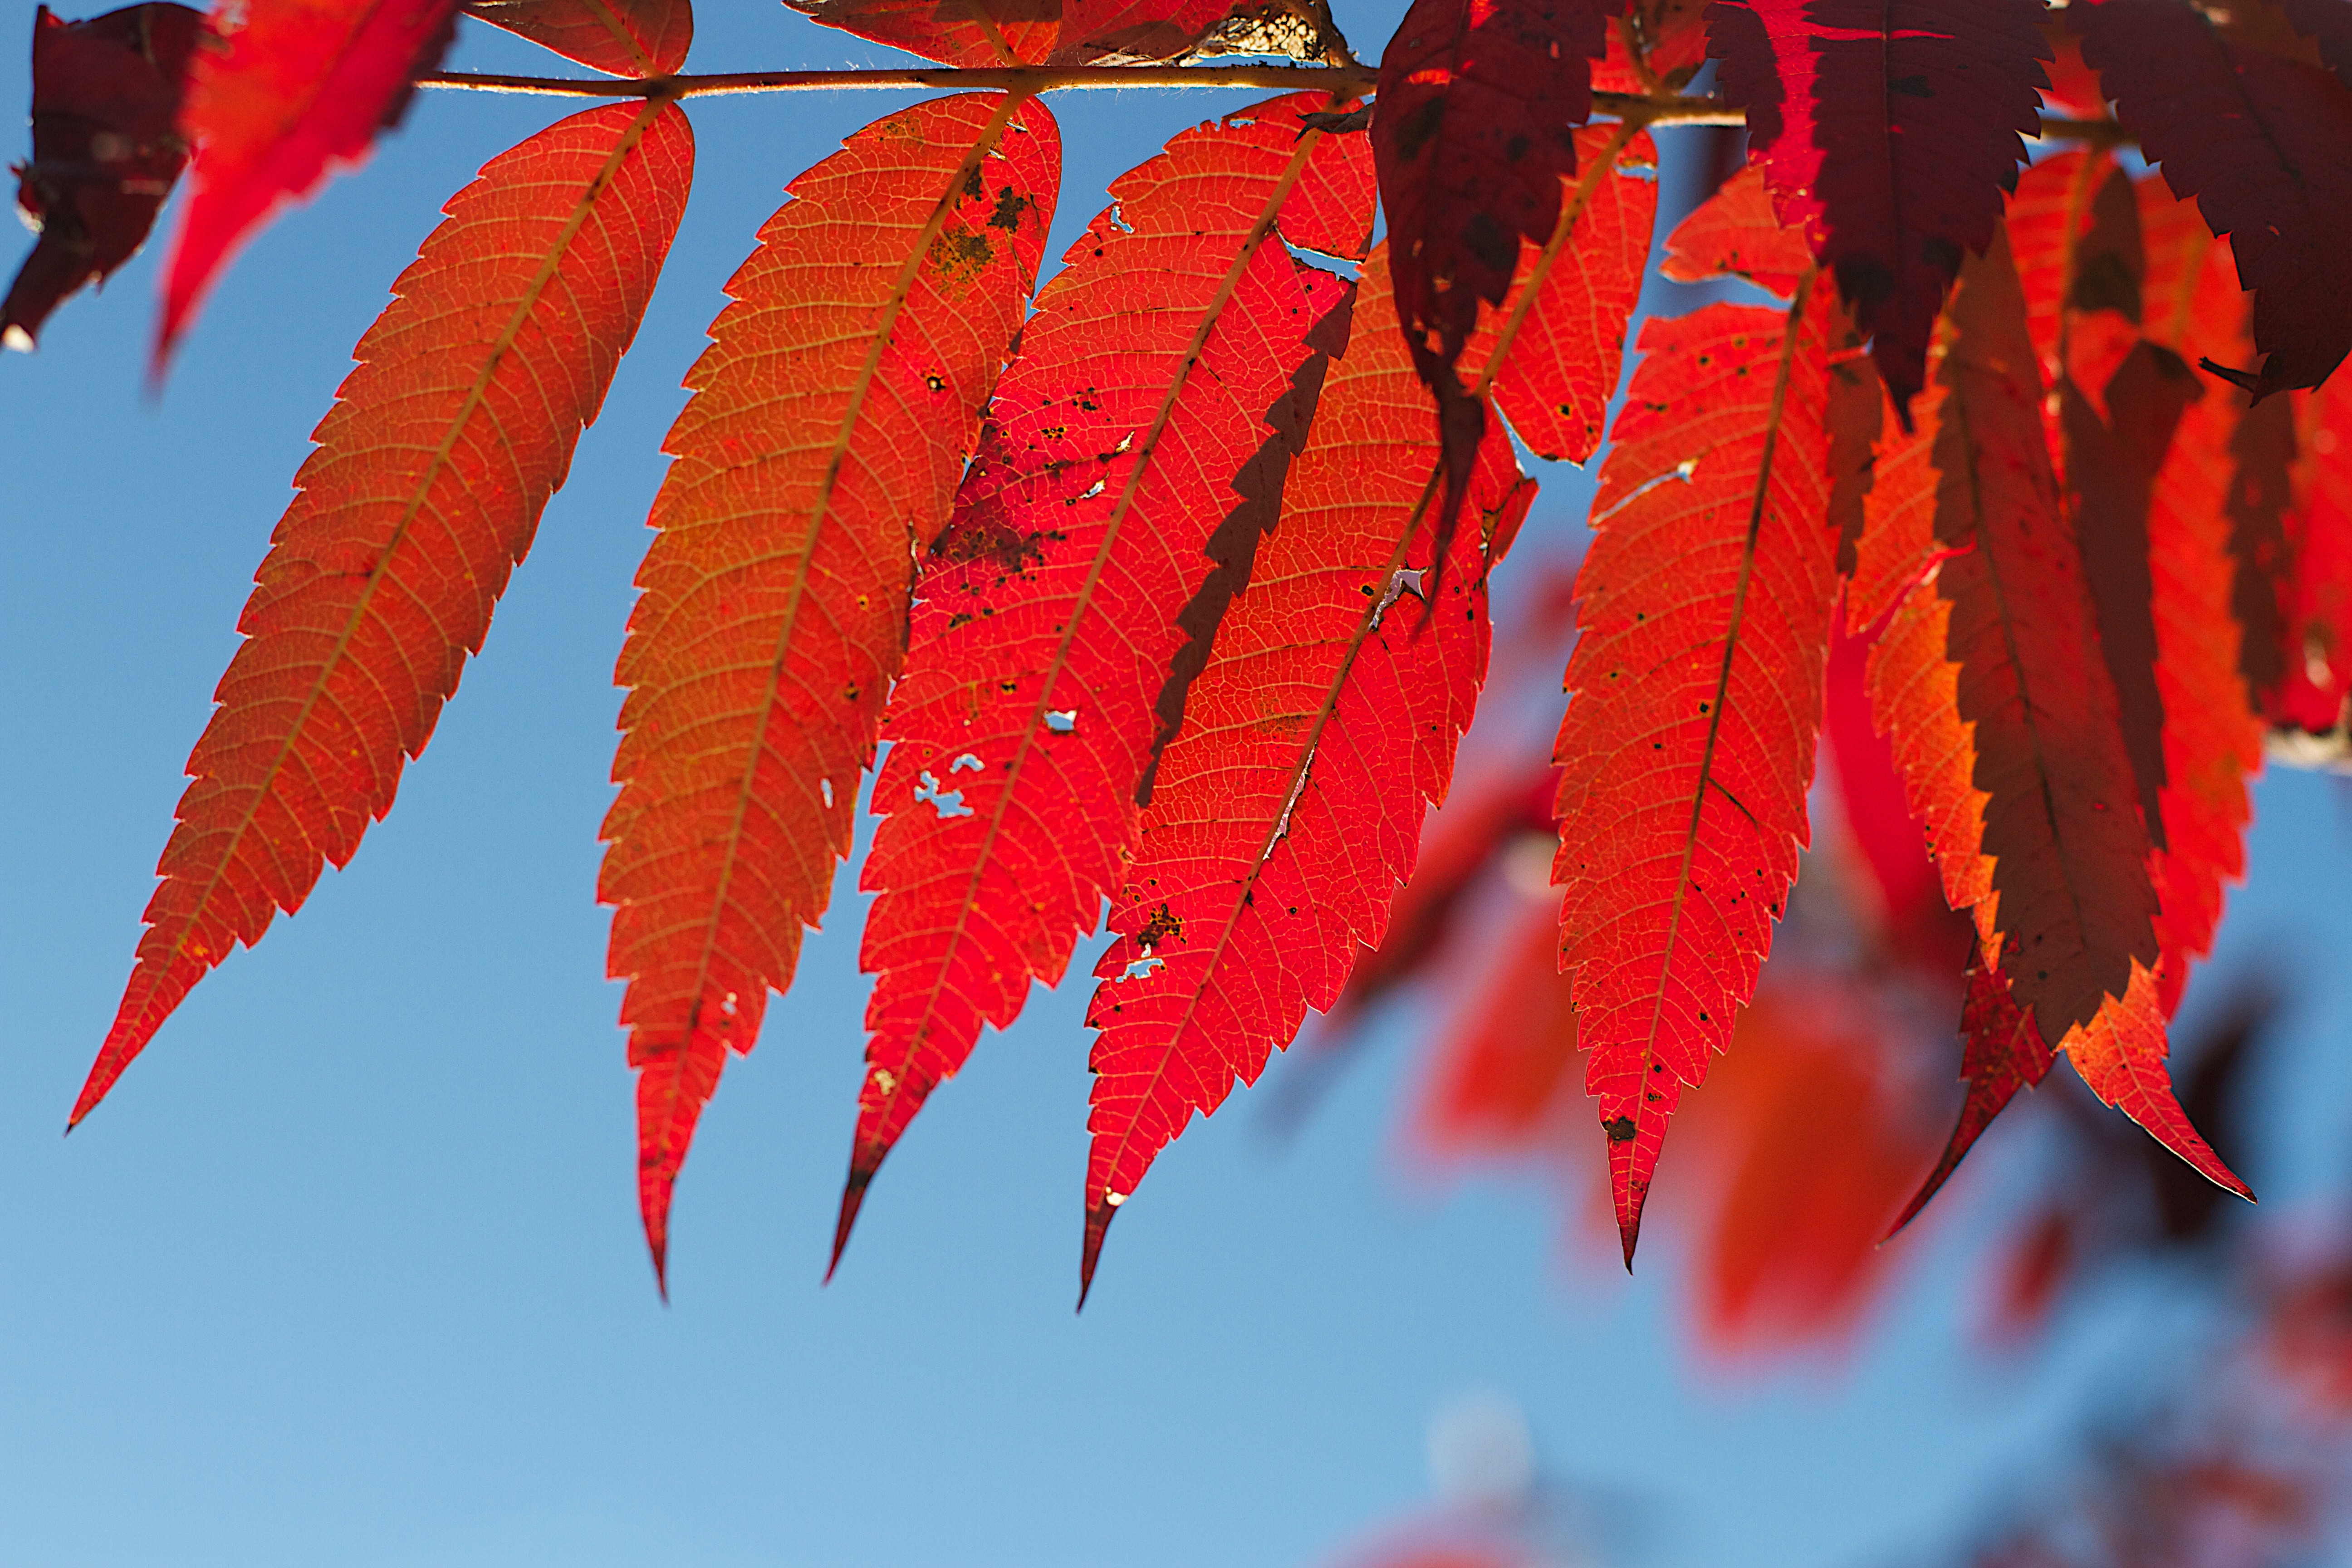
tree, branch, plant, leaf, flower, red, color, autumn, season, maple tree, maple leaf, macro photography, woody plant, land plant